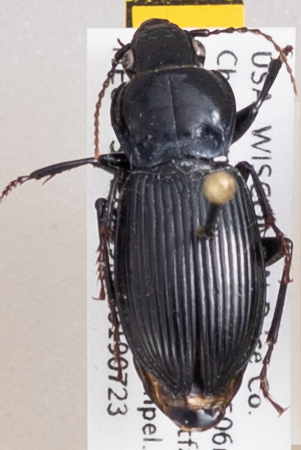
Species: Pterostichus novus
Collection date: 2019-07-23
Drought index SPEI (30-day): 0.086
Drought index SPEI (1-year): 1.77
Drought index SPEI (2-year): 1.416